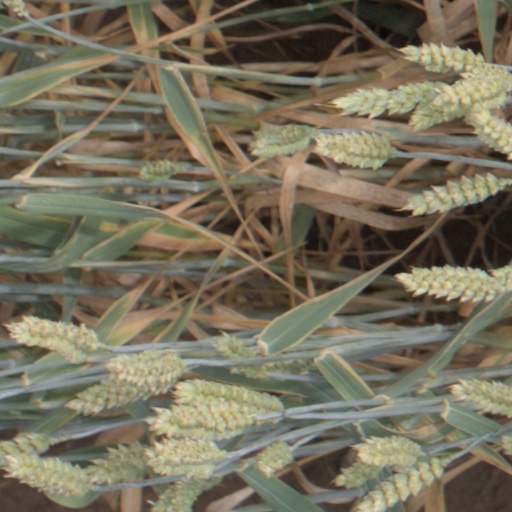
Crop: wheat